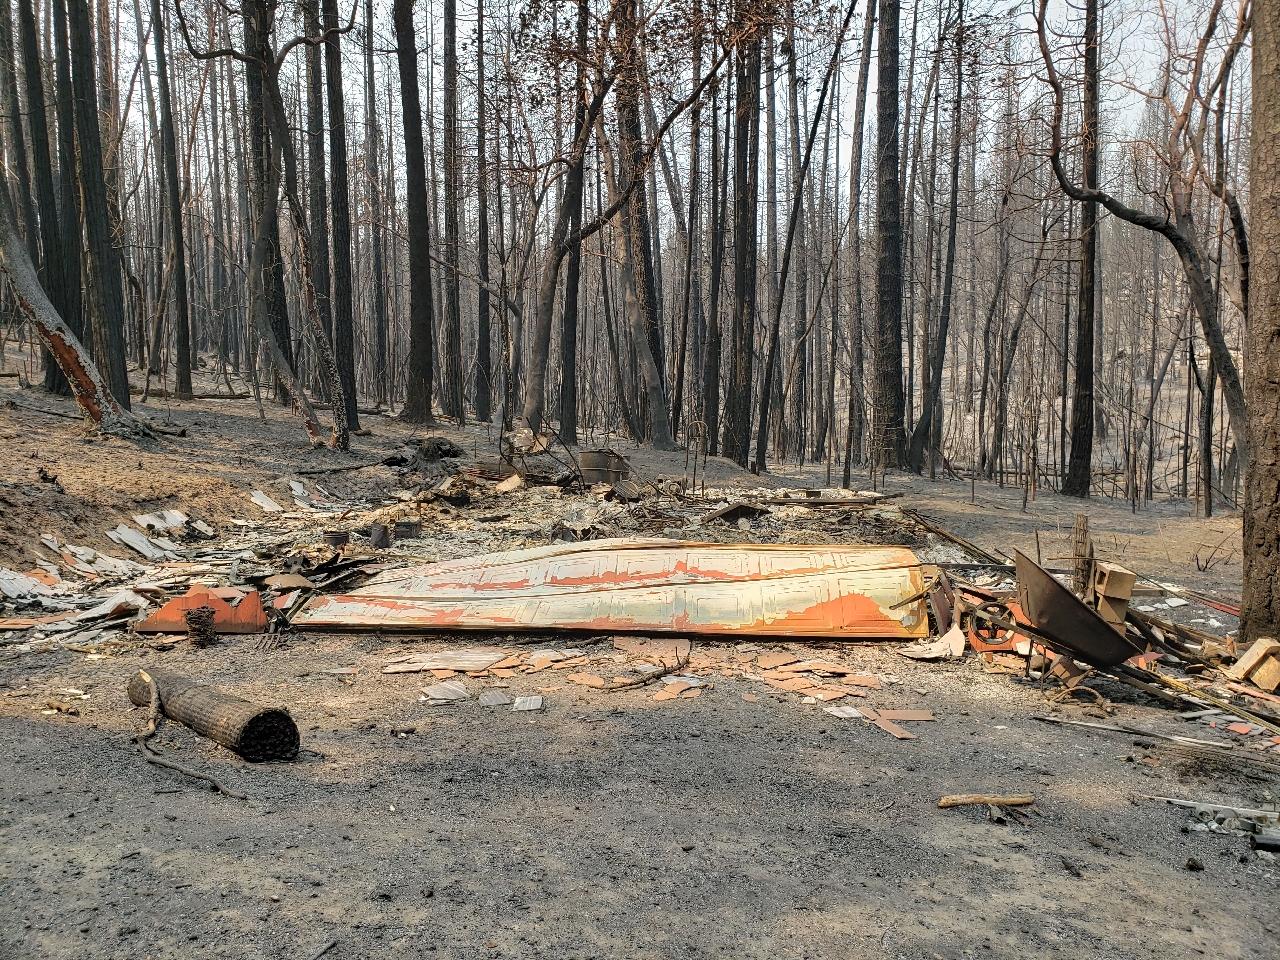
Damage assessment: destroyed